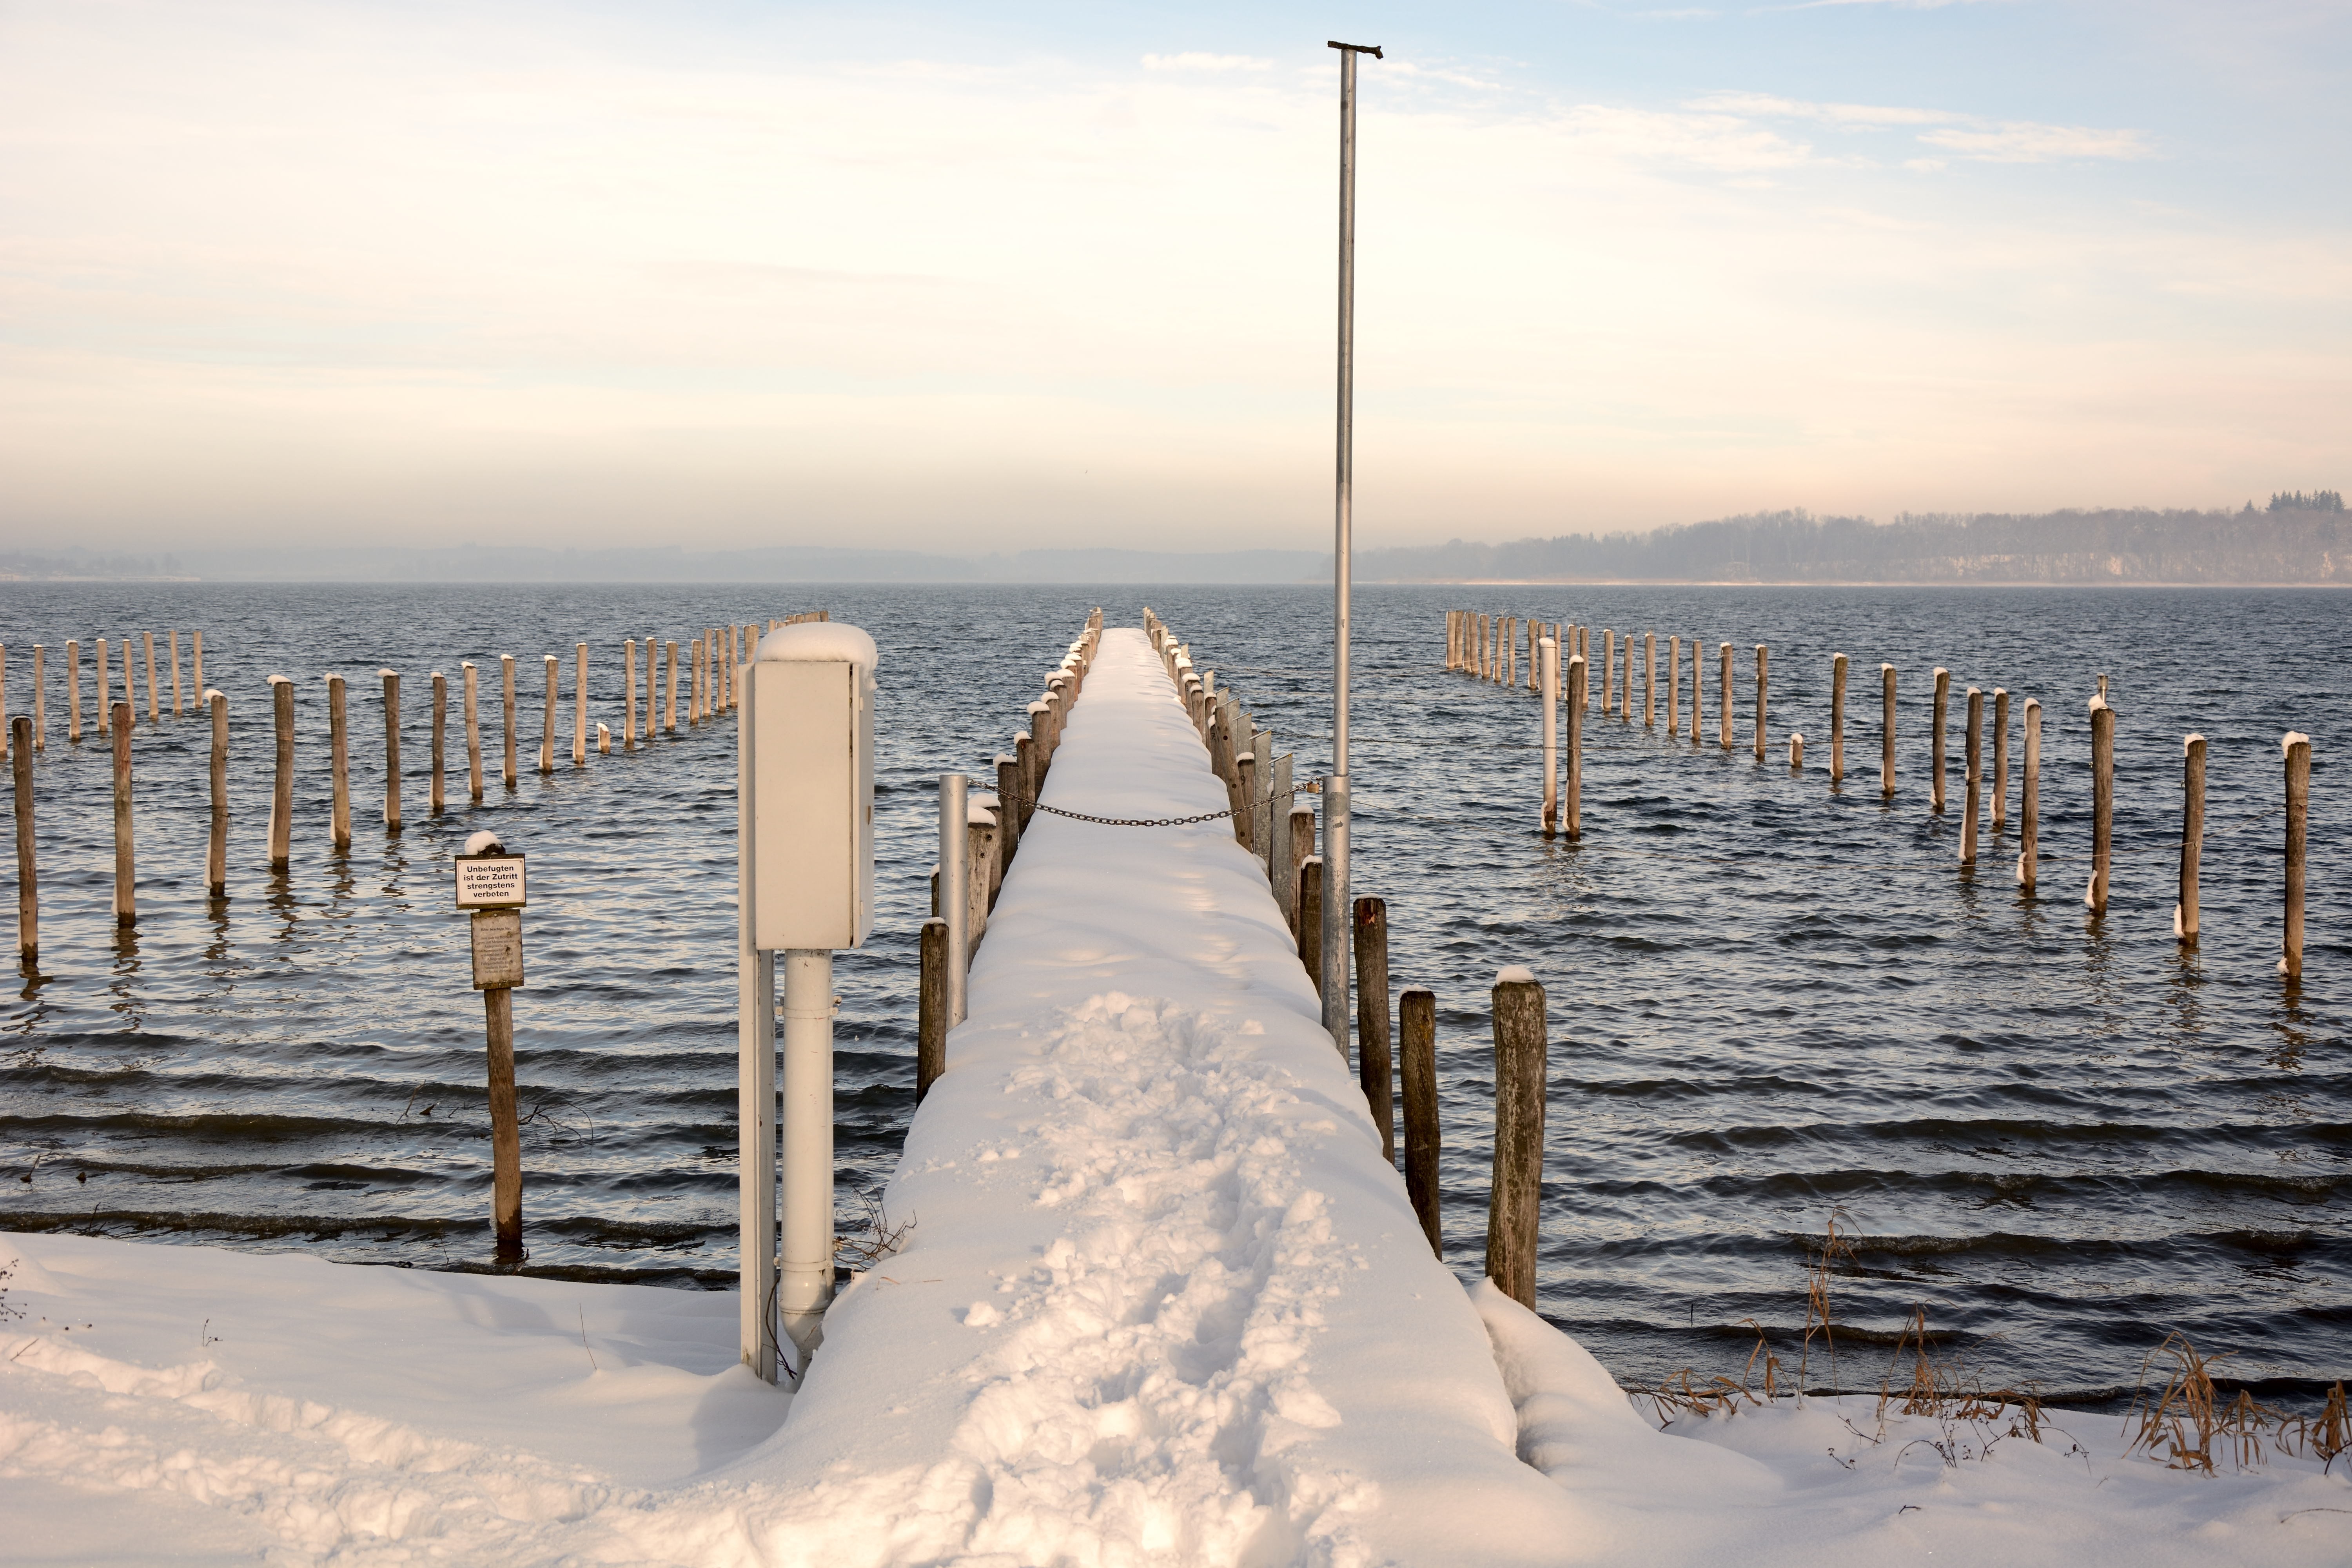
beach, sea, coast, water, sand, ocean, horizon, snow, cold, winter, dock, boardwalk, bridge, sunlight, morning, shore, wave, lake, pier, web, ice, reflection, tower, weather, jetty, season, icy, breakwater, chiemsee